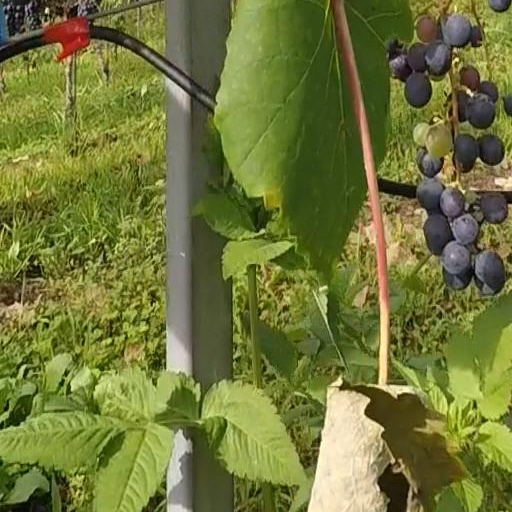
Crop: grape